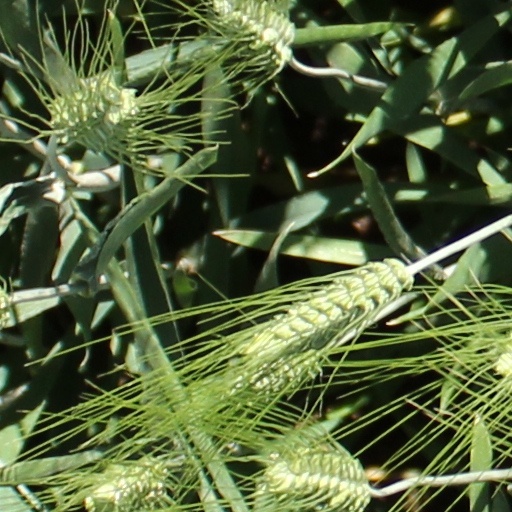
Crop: wheat